Llama llama

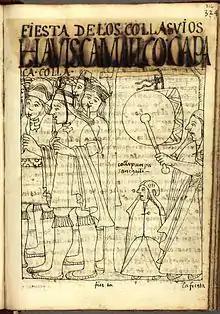
Depiction of a Qullasuyu party in the 17th century book "Primer Nueva Corónica y Buen Gobierno" of Felipe Guamán Poma de Ayala.

The Llama llama, also spelled Llamallama or Lama lama, was probably a dance with the characteristics of a farce or a disguise game with acrobatic elements. It is believed that the name of the dance came from the Aymara language, which was the name the Aymara people used to describe the Urus dressed as dancing demons.